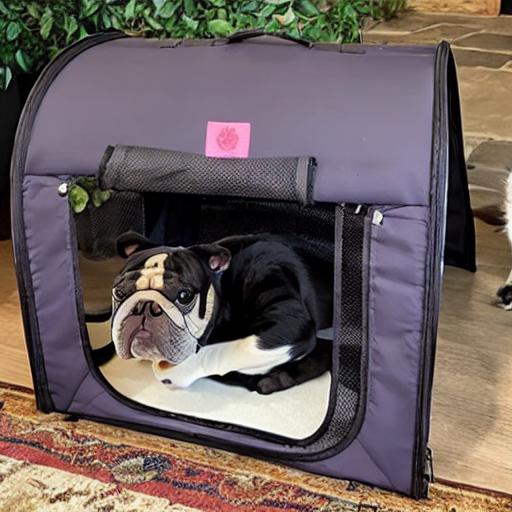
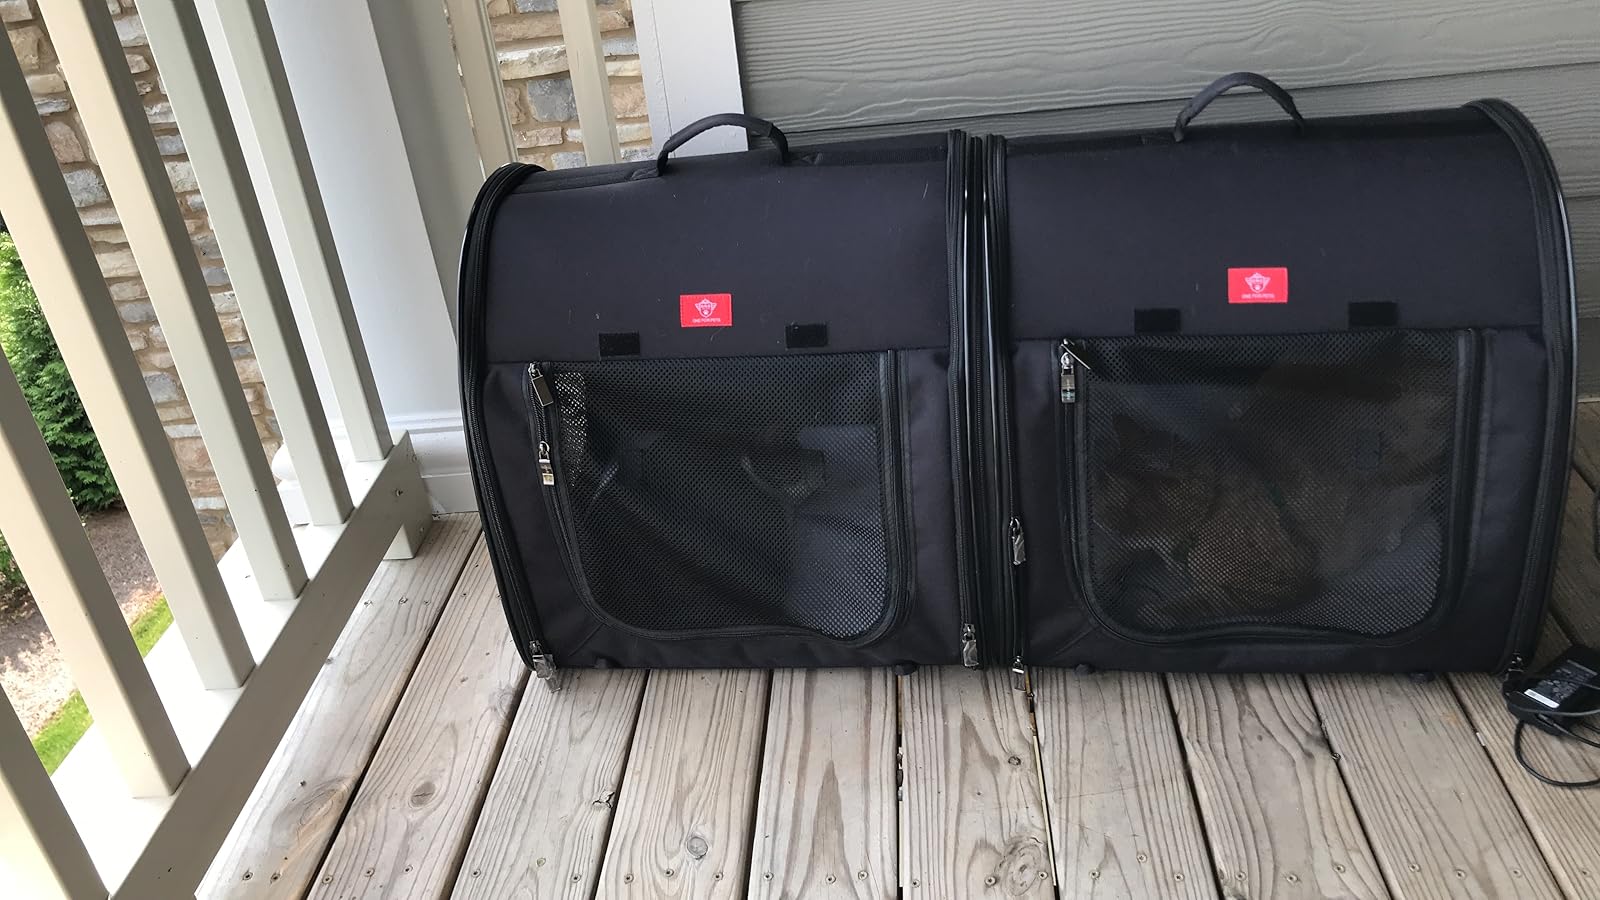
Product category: items_kennel
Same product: no